Death Race 2000

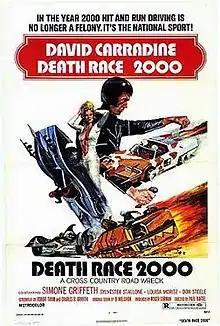
Theatrical release poster by John Solie

Death Race 2000 is a 1975 American dystopian science-fiction action film directed by Paul Bartel and produced by Roger Corman for New World Pictures. Set in a dystopian American society in the year 2000, the film centers on the murderous Transcontinental Road Race, in which participants score points by striking and killing pedestrians. David Carradine stars as "Frankenstein", the leading champion of the race, who is targeted by an underground rebel movement seeking to abolish the race. The cast also features Sylvester Stallone, Simone Griffeth, Mary Woronov, Martin Kove, and Don Steele.